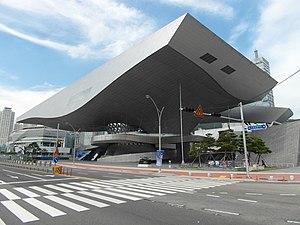
Le Busan Cinema Center est le lieu officiel et exclusif du Festival international du film de Busan, situé dans le quartier Centum City, de Busan en Corée du Sud.
Pusan Busan Metropolitan City), est une ville portuaire très importante de Corée du Sud, qui compte plus de 3 700 000 habitants. Historiquement connue sous le nom de Fousan, c'est la deuxième ville la plus peuplée de Corée du Sud après Séoul. C'est le centre économique, culturel et éducatif du sud-est de la Corée, avec son port le plus important du pays et le 9ᵉ le plus important du monde, à environ 190 km des îles japonaises de Kyushu et de Honshu. La « Zone économique du Sud-est » (incluant Ulsan et le Gyeongsang du Sud) est maintenant la plus grande zone industrielle de la Corée du Sud.